TV Show King

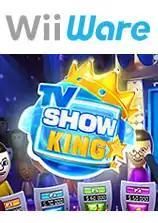
WiiWare cover

TV Show King is a quiz video game developed by Gameloft Montreal and published by Gameloft. It was released as one of the WiiWare launch titles in North and Latin America on May 12, 2008. It was also released later for iPhone OS in November 2008. The game was also released for PlayStation 3 on August 6, 2009, as a download from the PlayStation Store.